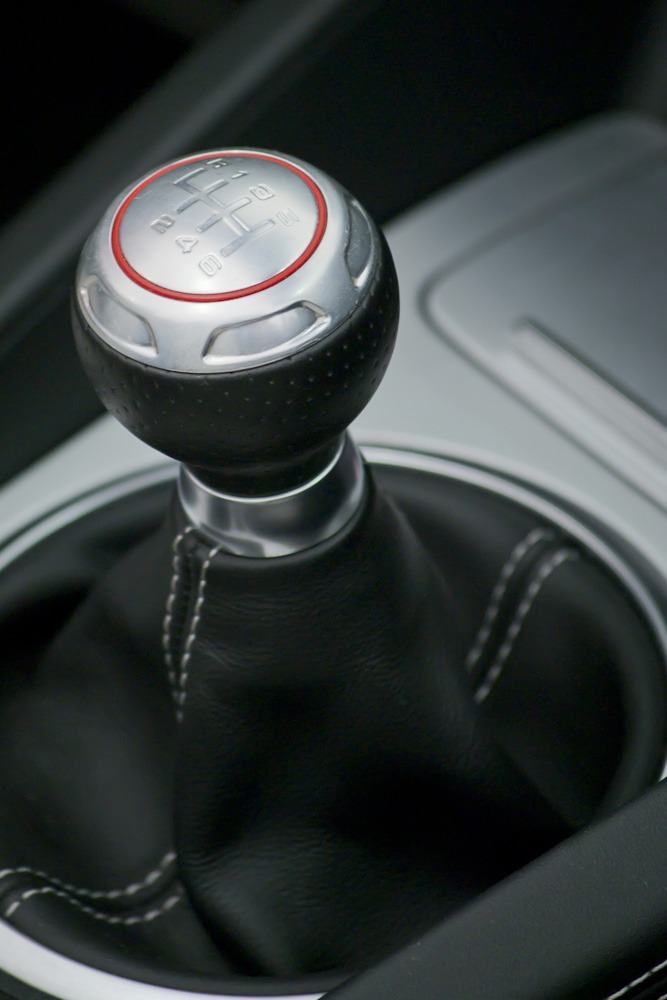
car, wheel, vehicle, drive, auto, steering wheel, sports car, switch, gears, course, transmission, gear shift, land vehicle, gear lever, speed up, gearshift, automobile make, family car